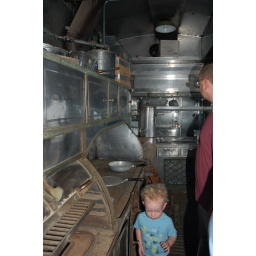
cooking in the train car